Arne Lindaas

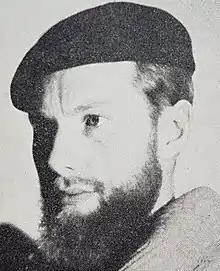

Arne Lindaas (8 April 1924 – 10 October 2011) was a Norwegian painter, printmaker, sculptor and glassmaker.